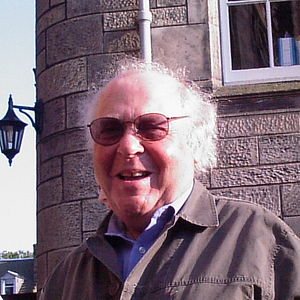
Marshall Sahlins
Marshall David Sahlins er en fremtrædende amerikansk antropolog.